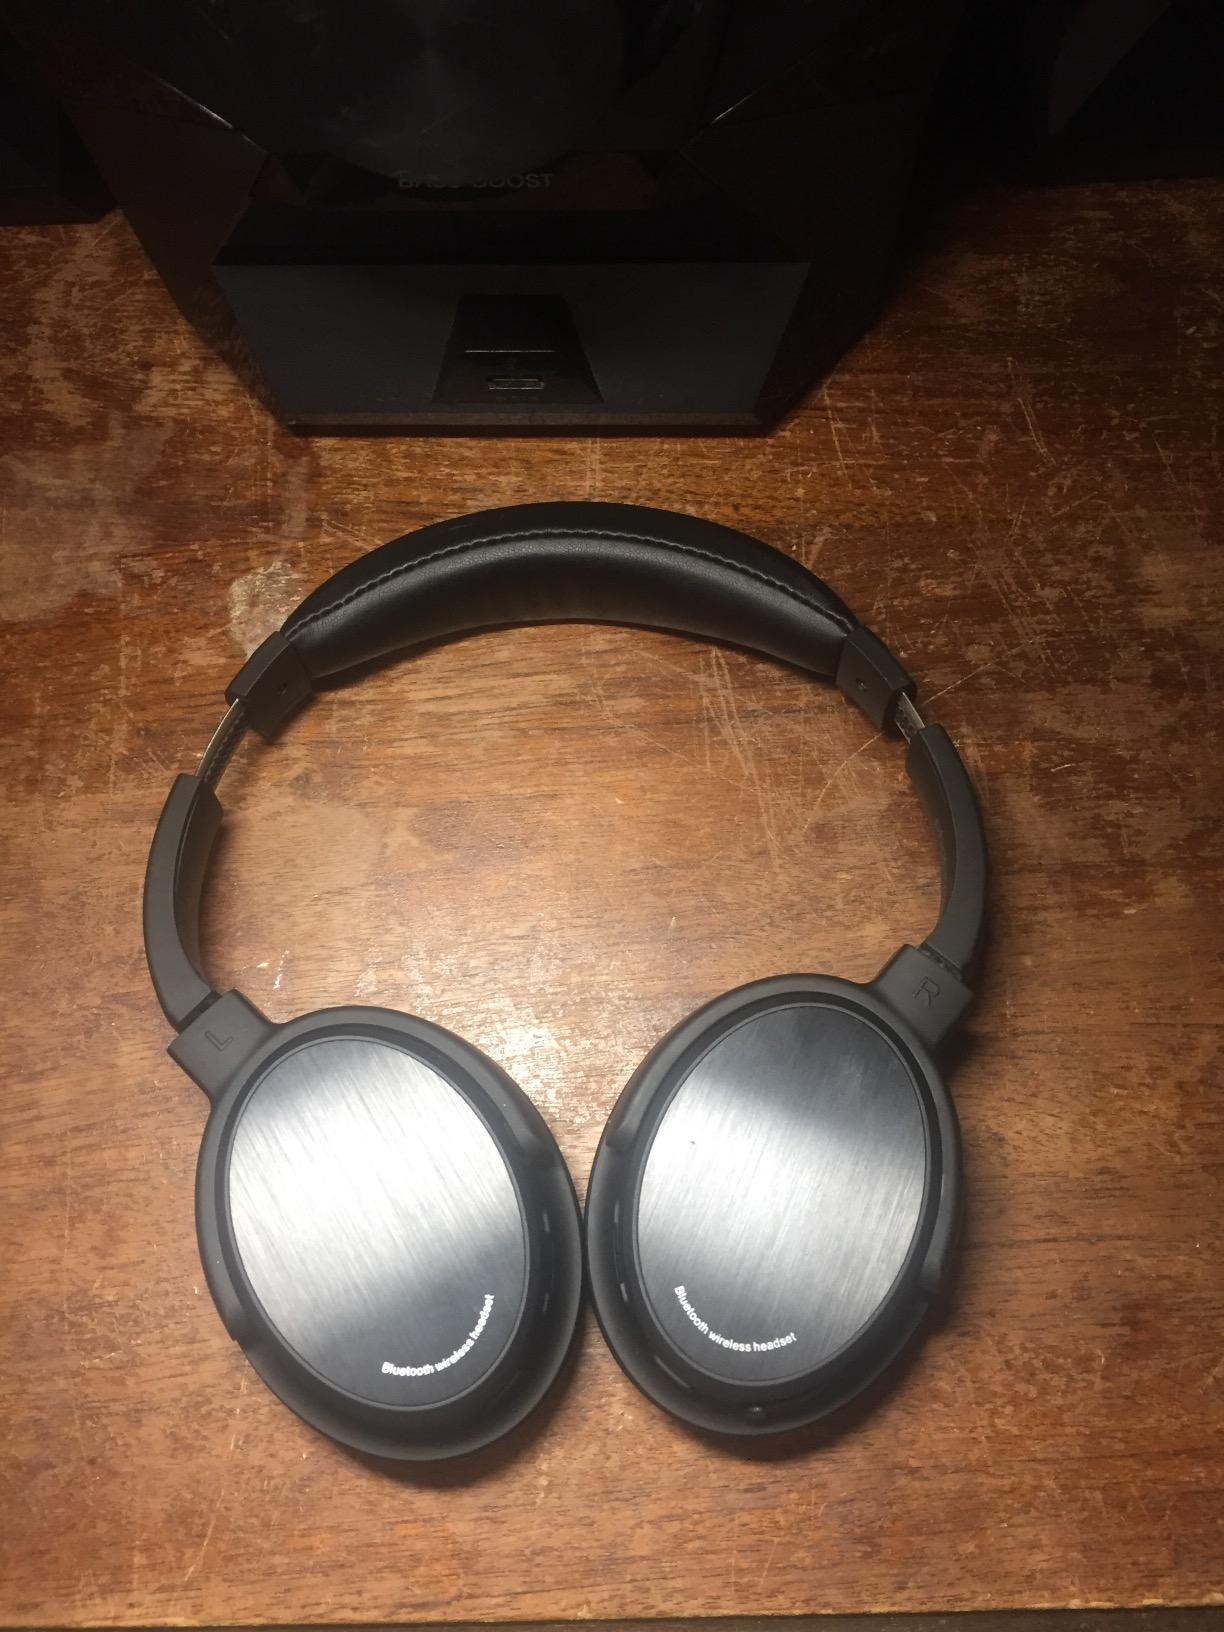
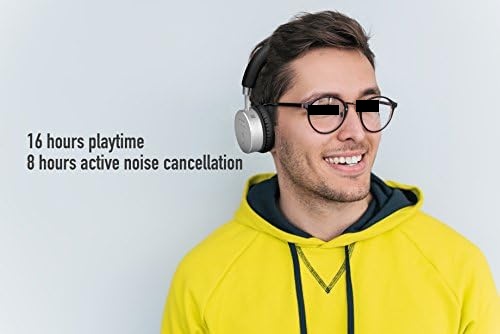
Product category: headphones
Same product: no